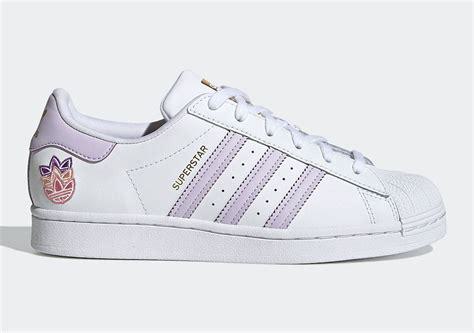
Brand: Adidas
Model: Superstar